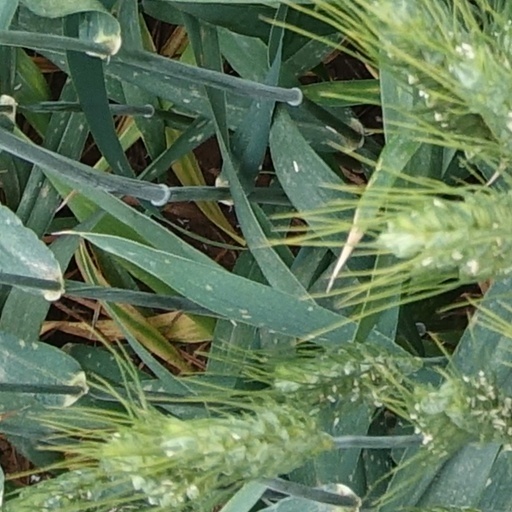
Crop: wheat